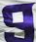
Number: 9